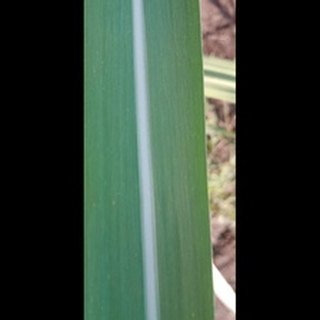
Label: healthy_sugarcane